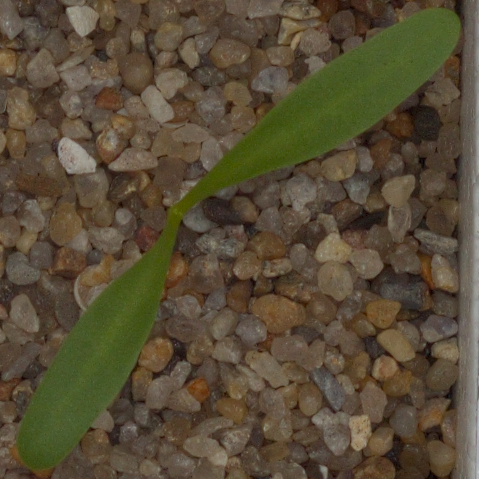
Label: sugar_beet